History of New Hampshire

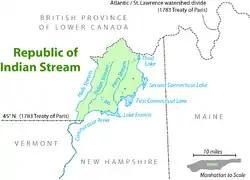
Map of the Republic of Indian Stream

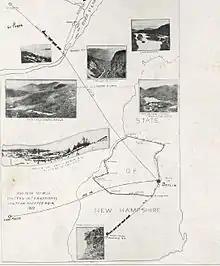
1922 map of New Hampshire published in the bulletin of the Brown Company in Berlin

In 1832, New Hampshire saw a curious development: the founding of the Republic of Indian Stream on its northern border with Canada over the unresolved post-revolutionary war border issue. In 1835 the so-called "republic" was annexed by New Hampshire, with the dispute finally resolved in 1842 by the Webster–Ashburton Treaty. This set the border as Halls Stream from the 45th parallel north to the continental divide between the St. Lawrence River and the Atlantic Ocean southeast of the mainland (which makes up the remainder of the New Hampshire-Quebec border).